IBM Remote Supervisor Adapter

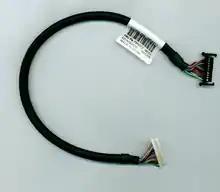
One type of IBM Remote Supervisor Adapter II internal cable (73P9312)

This is a special version of the RSA-II that does not need a PCI slot. Instead it is plugged into a dedicated slot on the systemboard, like a Mini PCI adapter. This version also does not have a video controller anymore like the RSA-II.